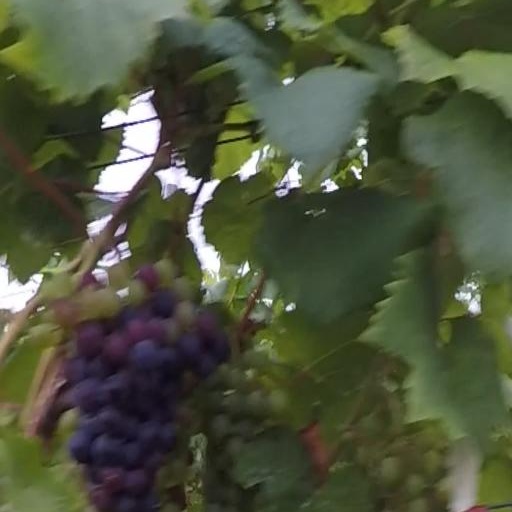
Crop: grape